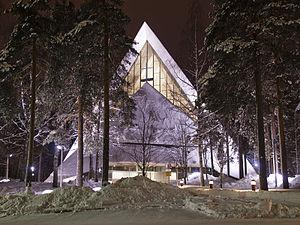
Cet article recense les églises évangéliques-luthériennes de Finlande.